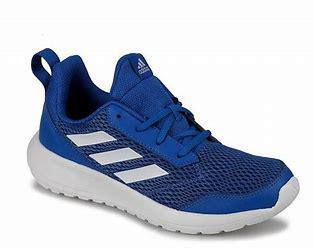
Brand: Adidas
Model: Altarun